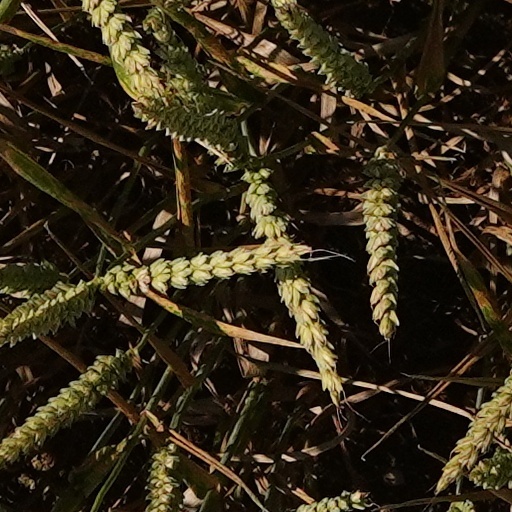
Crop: wheat